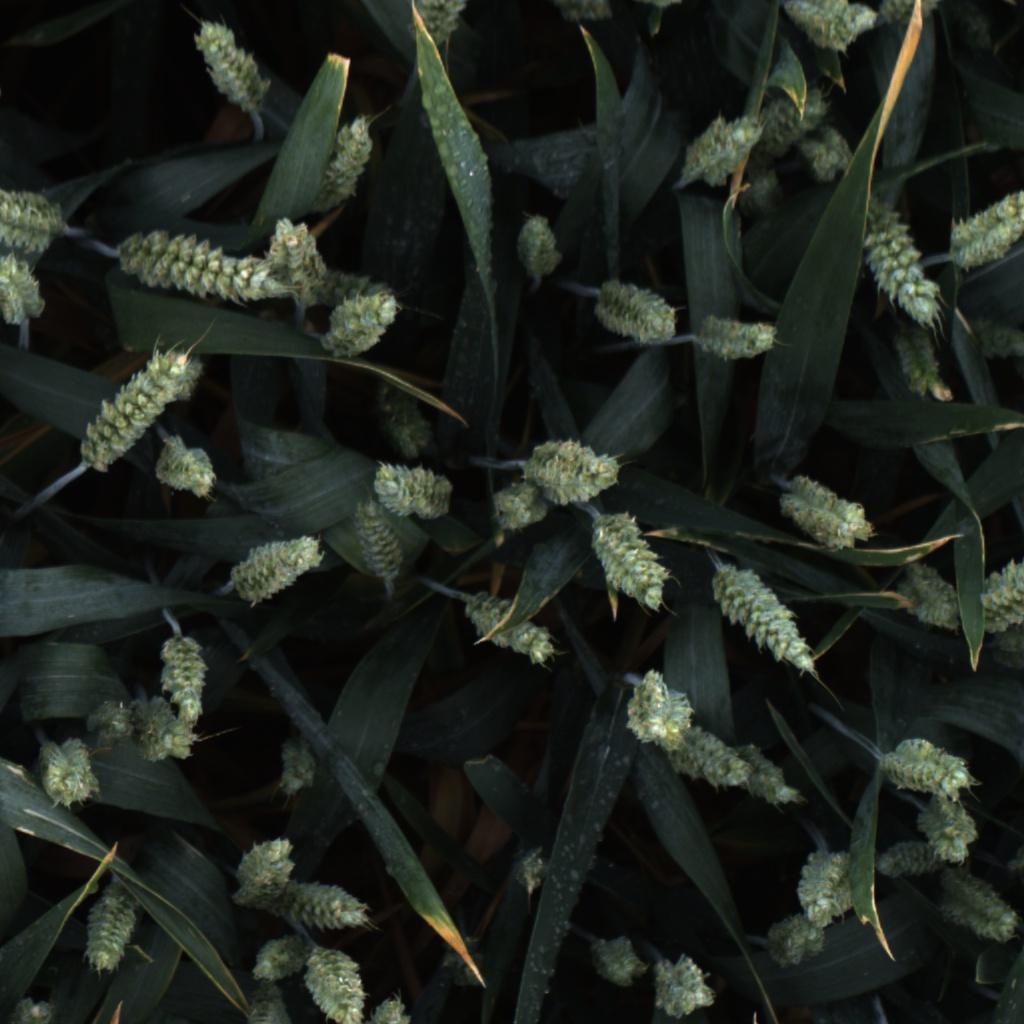
Country: UK
Location: Rothamsted
Wheat development stage: Filling - Ripening